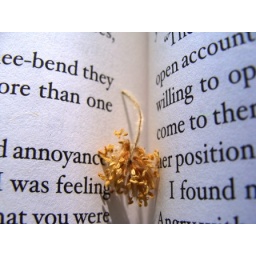
Reading my book sat under a cut leaved beech, the flowers were showering down on me......